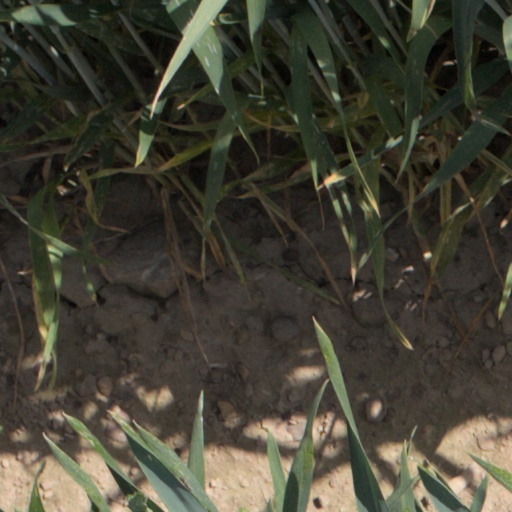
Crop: wheat